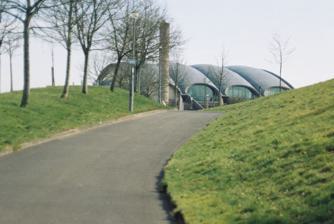
Building: Dollan Aqua Centre
Country: United Kingdom
Year built: 1968
Public swimming-pool complex in South Lanarkshire, Scotland, UK Dollan Baths Dollan Aqua Centre (previously known as Dollan Baths ) is a 20th-century category A listed building in East Kilbride , Scotland . Design Designed by Alexander Buchanan Campbell and named after former Lord Provost Sir Patrick Dollan , it was opened in 1968 as Scotland's first 50-metre (although not Olympic standard ) swimming pool .  It consists principally of pre-stressed concrete and imitates a colossal marquee - the vaulted 324 ft parabolic arched roof appears to be held down by pairs of V-shaped- struts that meet the ground at a 30° angle. Buchanan Campbell admitted that he had been influenced by the architecture of the 1964 Summer Olympics in Tokyo , Japan and the designs by Kenzo Tange for the gymnasium there. In 1993, the international conservation organisation Docomomo International listed Dollan Baths as one of sixty key monuments in Scottish post-war architecture. It was listed in 2002 (as Dollan Aqua Centre) as a Category A building by Historic Scotland . Refurbishment Structural engineering surveys showed that parts of the pool surround and pool tank were in a state of near collapse and emergency work had to be carried out to install temporary structural supports. The centre was closed in October 2008 for major refurbishment, consisting of structural repairs and replacements and the installation of new structural supports. This required a significant amount of structural engineering design input. The structure of the unique roof was not affected. Substantial redesign and replacement of heating and ventilation and pool water treatment engineering services was carried out. This included new high-efficiency gas-fired boilers, a ventilation system for the swimming pool hall, a combined heat and power system, new water filters, and high-efficiency pumps as part of an upgraded pool water treatment system. Electrical engineering and lighting systems were almost entirely replaced throughout the building. The external roof covering was replaced and an additional layer of thermal insulation was added to reduce heat loss from the roof and to provide extra protection for the roof structure. New lockers were provided for the changing rooms and the health suite. New tiles were placed for the pool and health suite. The repair work began in July 2009 and the Aqua Centre re-opened on 28 May 2011. The completion of the major repair and refurbishment contract cost over £9 million. A further closure was required in 2019 when vandals broke into the premises and smashed a glass viewing panel below the water line, risking the entire contents of the pool flooding the rest of the building; this was averted by staff and emergency services, but the panel had to be sealed up. Facilities Facilities include swimming pool with moveable floor, health suite and two fitness gyms, creche and cafe. The Centre hosted the swimming events for the 2011 International Children's Games . See also List of Category A listed buildings in South Lanarkshire List of listed buildings in East Kilbride, South Lanarkshire List of post-war Category A listed buildings in Scotland List of Olympic size swimming pools in the United Kingdom References